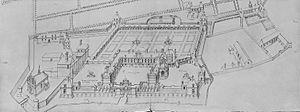
Dessin du château d'Anet.
La Renaissance française est un mouvement artistique et culturel situé en France entre le milieu du XVᵉ siècle et le début du XVIIᵉ siècle. Étape de l'époque moderne, la Renaissance apparaît en France après le début du mouvement en Italie et sa propagation dans d'autres pays européens.
Les jardins de la Renaissance française sont un style de jardin inspiré à l'origine par les jardins de la Renaissance italienne, qui a évolué par la suite pour donner naissance au style plus grandiose et plus formel du jardin à la française sous le règne de Louis XIV, à partir du milieu du XVIIᵉ siècle.